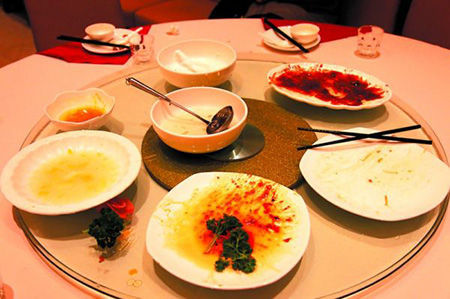
Label: trash